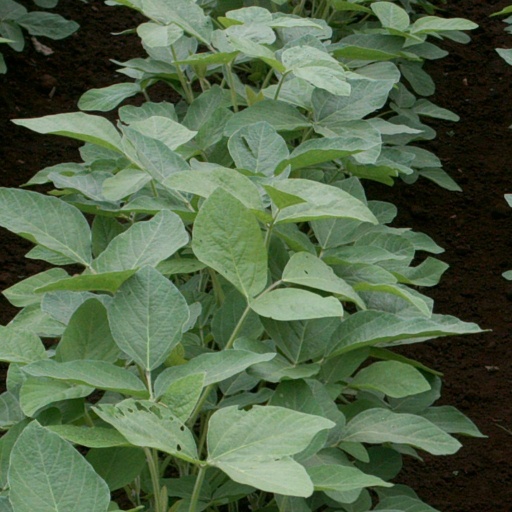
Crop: soybean